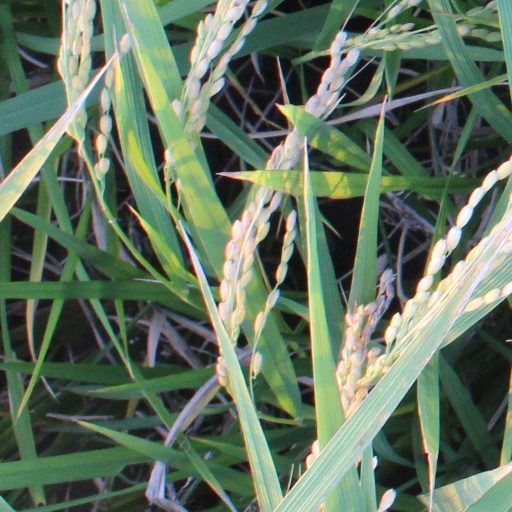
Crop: rice